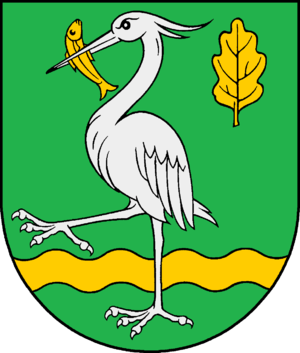
Kölln-Reisiek est une commune allemande du Schleswig-Holstein, située dans l'arrondissement de Pinneberg, immédiatement à l'est de la ville d'Elmshorn. Kölln-Reisiek fait partie de l'Amt Elmshorn-Land qui regroupe sept communes autour d'Elmshorn.